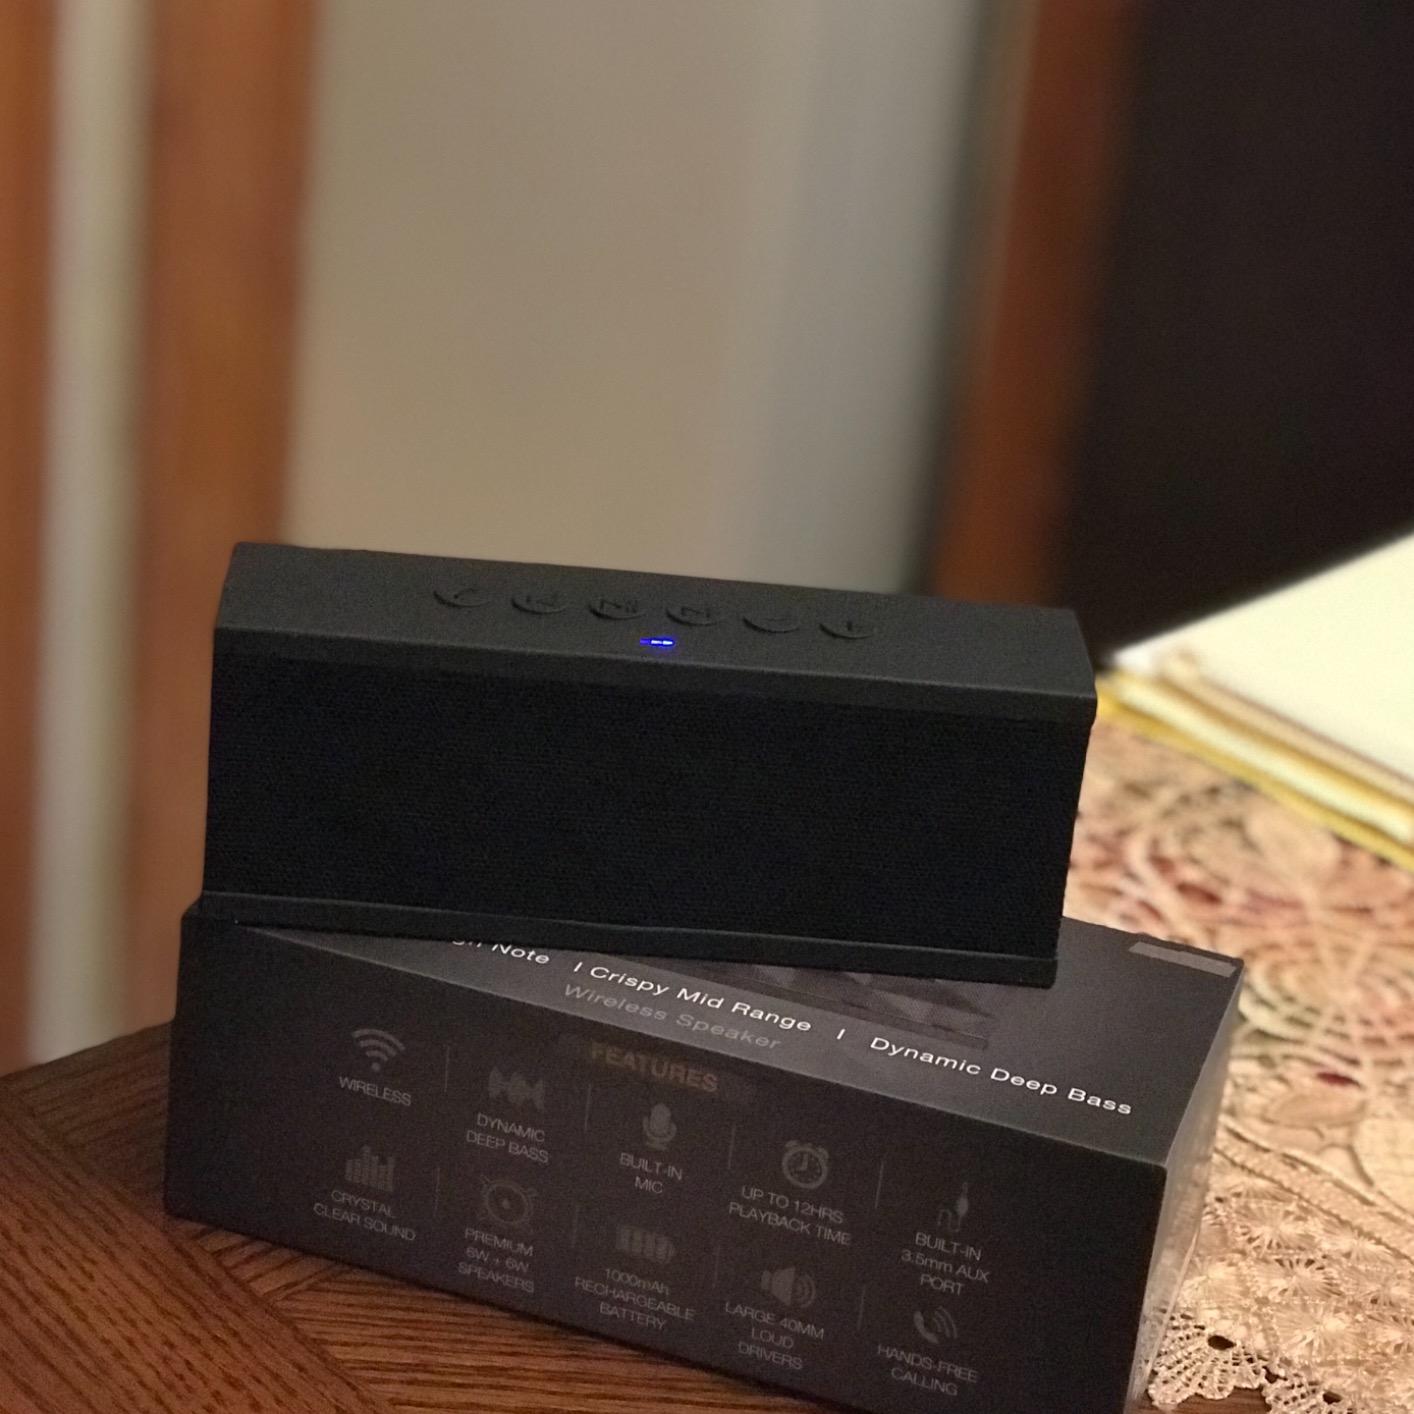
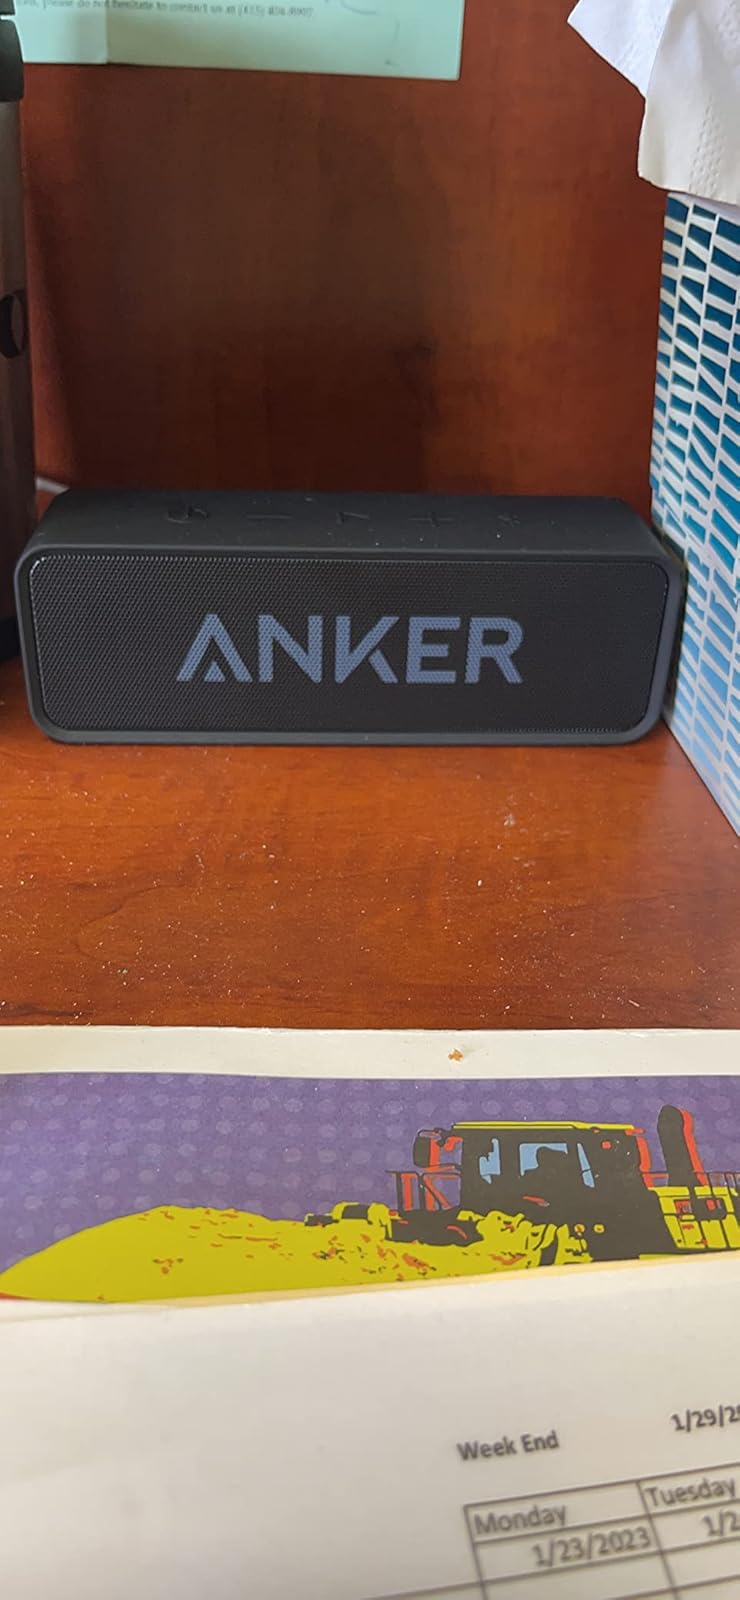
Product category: speaker
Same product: no